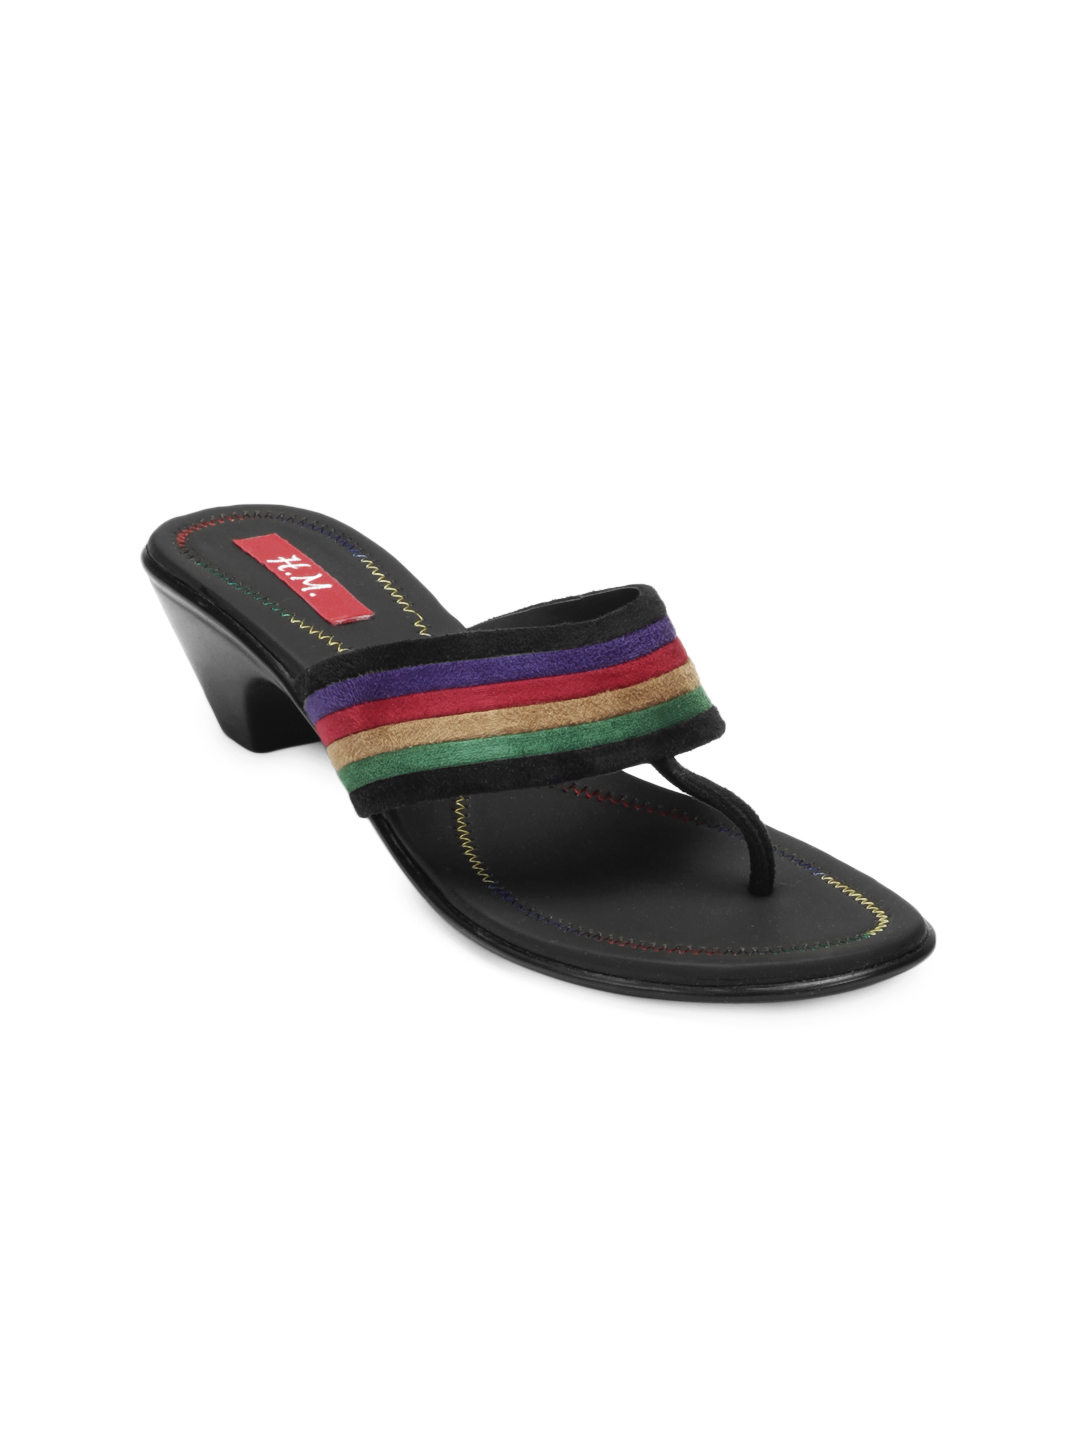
HM Women Black Heels
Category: Footwear / Shoes / Heels
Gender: Women
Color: Black
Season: Winter 2012
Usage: Casual